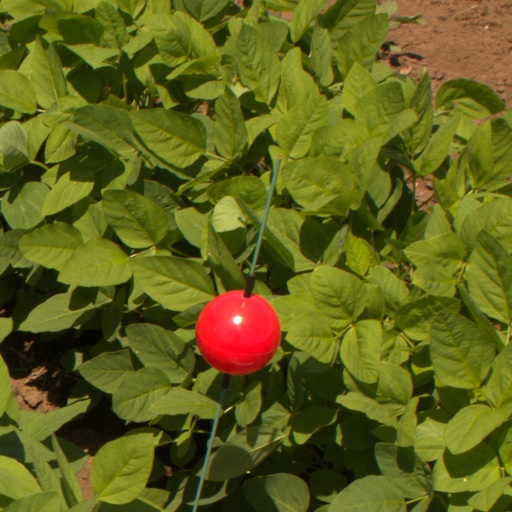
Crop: soybean